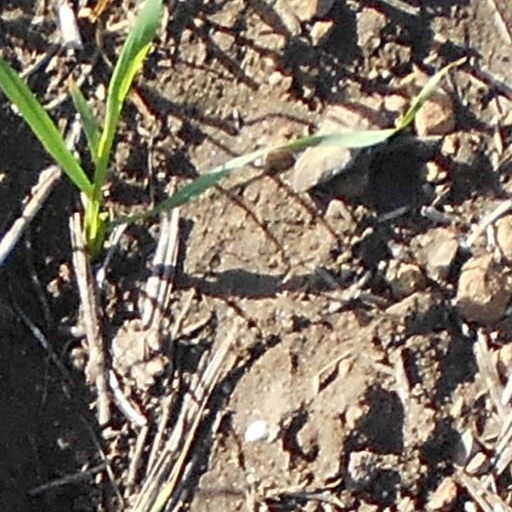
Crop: wheat